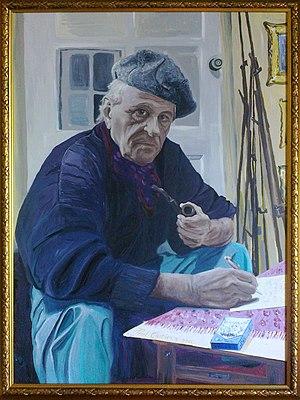
Valeriu Pantazi, de son vrai nom Valeriu Pantazie Constantinescu, est un poète, un écrivain et un peintre roumain.